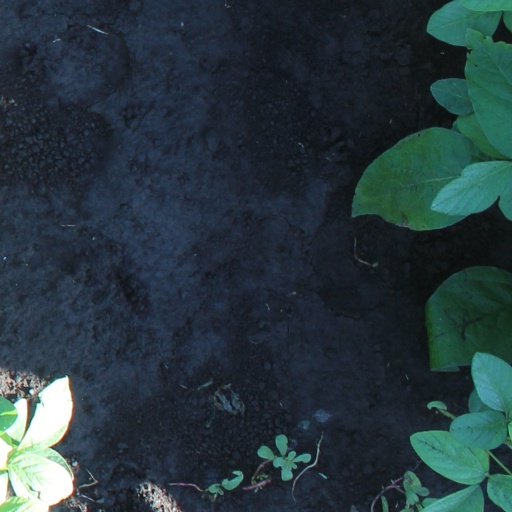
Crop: soybean